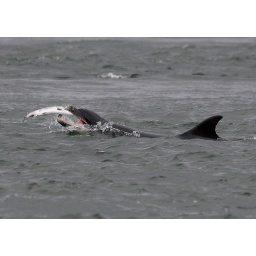
Bottlenose dolphin eating salmon in the Moray firth. Picture taken from the shore at Chanonry point,Black-isle, Scotland.